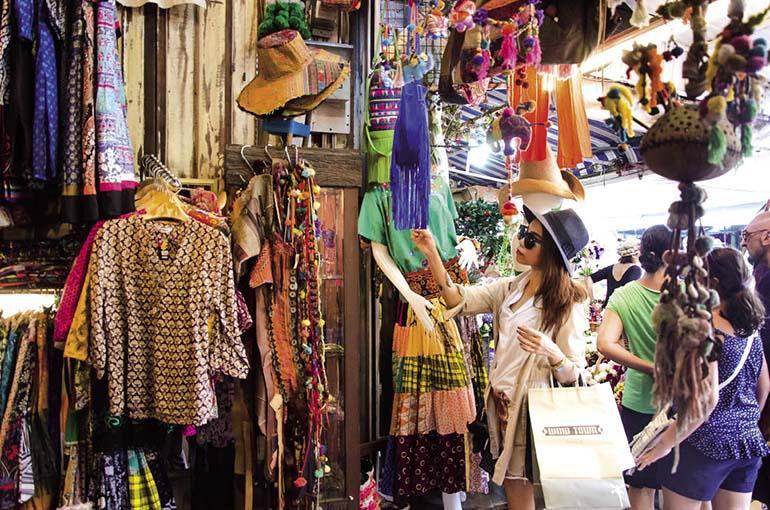
có nhiều quần áo xuất hiện trước mặt cô gái đội mũ đen